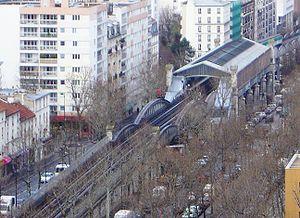
Nationale est une station de la ligne 6 du métro de Paris, située dans le 13ᵉ arrondissement de Paris.
La liste des stations du métro de Paris propose un aperçu des stations actuellement en service, fermées ou autres, du métro de Paris, en France. Le métro a ouvert en 1900 et comprend 302 stations et 383 points d'arrêt, depuis le 23 mars 2013. Les stations fermées ne sont pas comptées dans le total.
Le quartier de la Gare est le 50ᵉ quartier administratif de Paris.